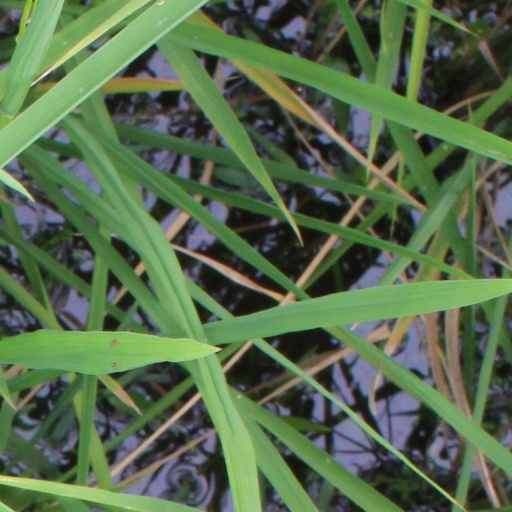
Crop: rice